Stephen T. Hopkins

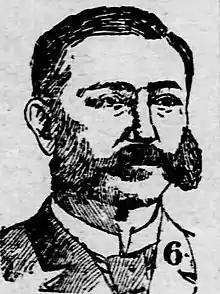
"Weekly Republican-Traveler" (Arkansas City, KS), August 2, 1888

Stephen Tyng Hopkins (March 25, 1849 – March 3, 1892) was a U.S. Representative from New York.